Oak Ridge (Danville, Virginia)

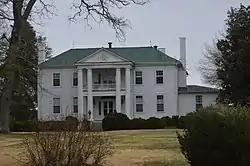
Front of the house

Oak Ridge is a historic plantation estate at 2345 Berry Hill Road (United States Route 311) in rural Pittsylvania County, Virginia, west of Danville. Originally part of a large antebellum estate, it now consists of overlooking the Dan River. The estate complex includes a c. 1840 Greek Revival frame residence with a Doric temple front, and a number of outbuildings, including the original kitchen house as well as many dating from the early 20th century. The house was built for George and Justinia Adams; their daughter Emma married Doctor Robert Wilson whose office was located in one of the outbuildings.